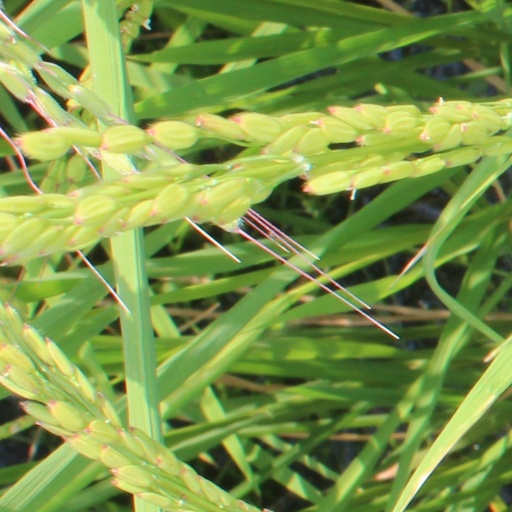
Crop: rice